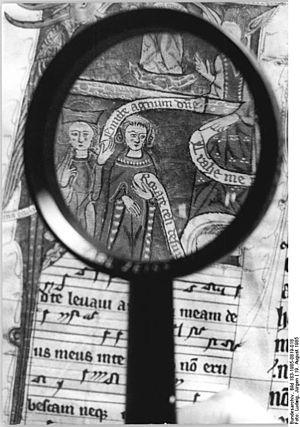
L'Histoire de Henry Esmond est un roman de William Makepeace Thackeray composé de 1851 à 1852, c'est-à-dire dans la période de maturité de l'auteur et publié la veille de son départ pour l'Amérique, à l'automne de 1852.